Barwin domain

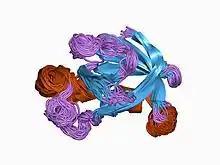
three-dimensional structure in solution of barwin, a protein from barley seed

In molecular biology, the barwin domain is a protein domain found in barwin ("barley wound-induced"), a basic protein isolated from aqueous extracts of barley seeds. Barwin is 125 amino acids in length, and contains six cysteine residues that combine to form three disulphide bridges. In the pathogenesis-related protein nomenclature, it is PR-4. This domain is found in a 122 amino acid stretch in the C-terminal of the products of two wound-induced genes (win1 and win2) from potato, the product of the Pro-hevein gene of rubber trees, and pathogenesis-related protein 4 from tobacco. The high levels of similarity among these proteins, and their ability to bind saccharides, suggest that the barwin domain may be involved in a common defence mechanism in plants.